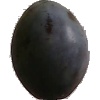
Label: images